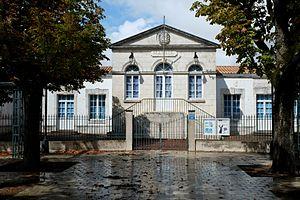
Ancienne mairie Périgny Charente-Maritime France
Périgny est une commune du sud-ouest de la France, située dans le département de la Charente-Maritime. Ses habitants sont appelés les Pérignaciens et les Pérignaciennes.